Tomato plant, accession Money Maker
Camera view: bottom (45 deg); turntable rotation: 210 degrees
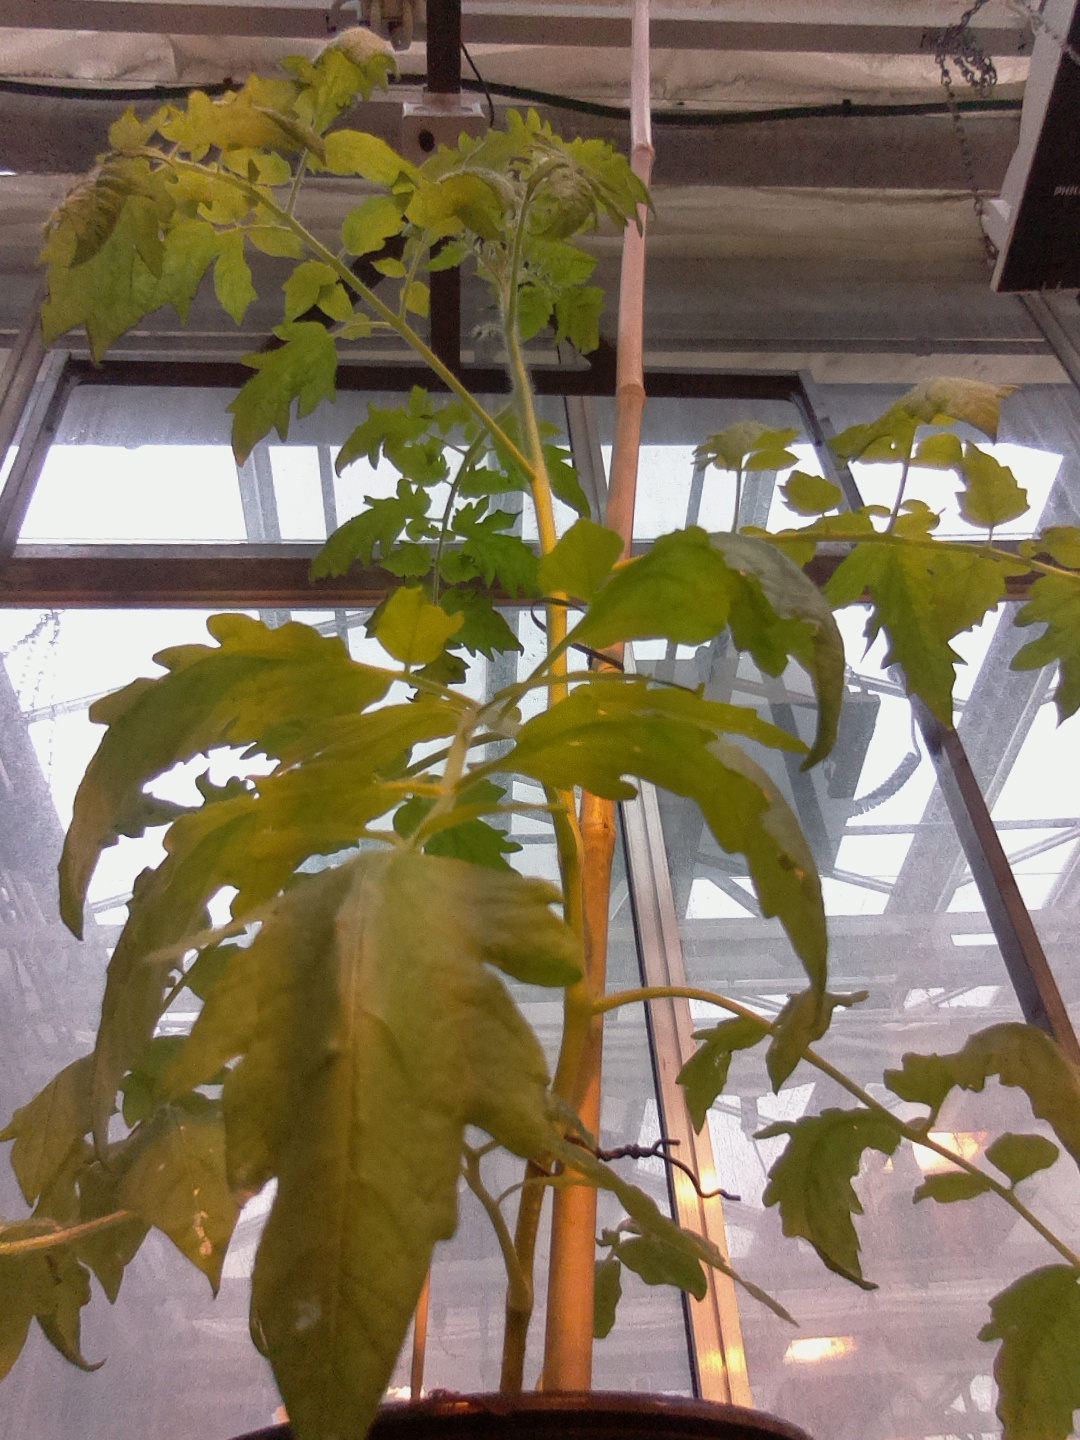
BBCH growth stage 53: 3 inflorescences visible